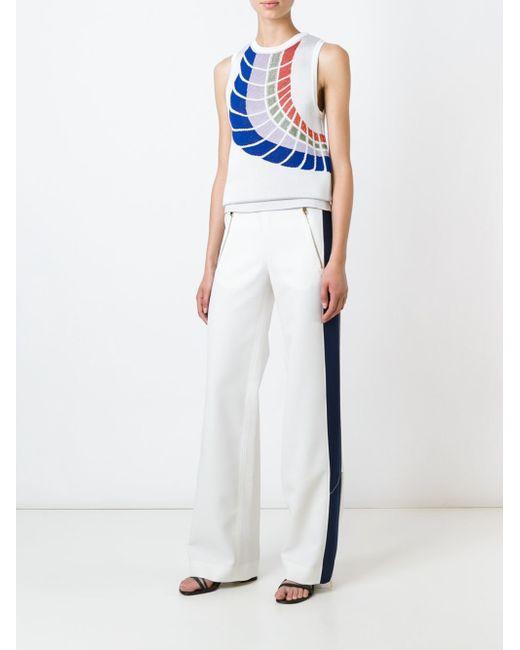
Cooles T-Shirt in drei verschiedenen Farben